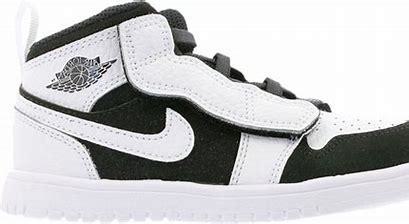
Brand: Jordan
Model: 1 Alt